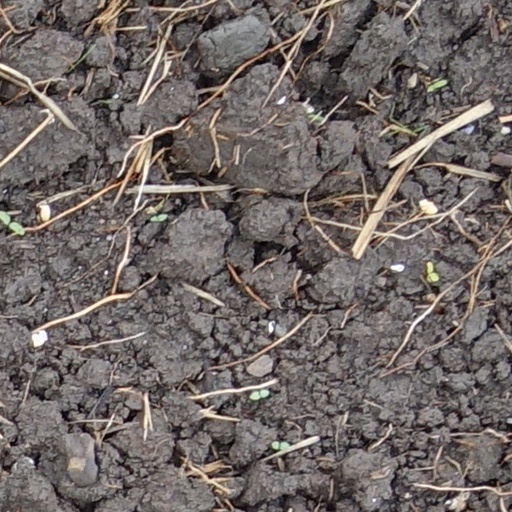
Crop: wheat